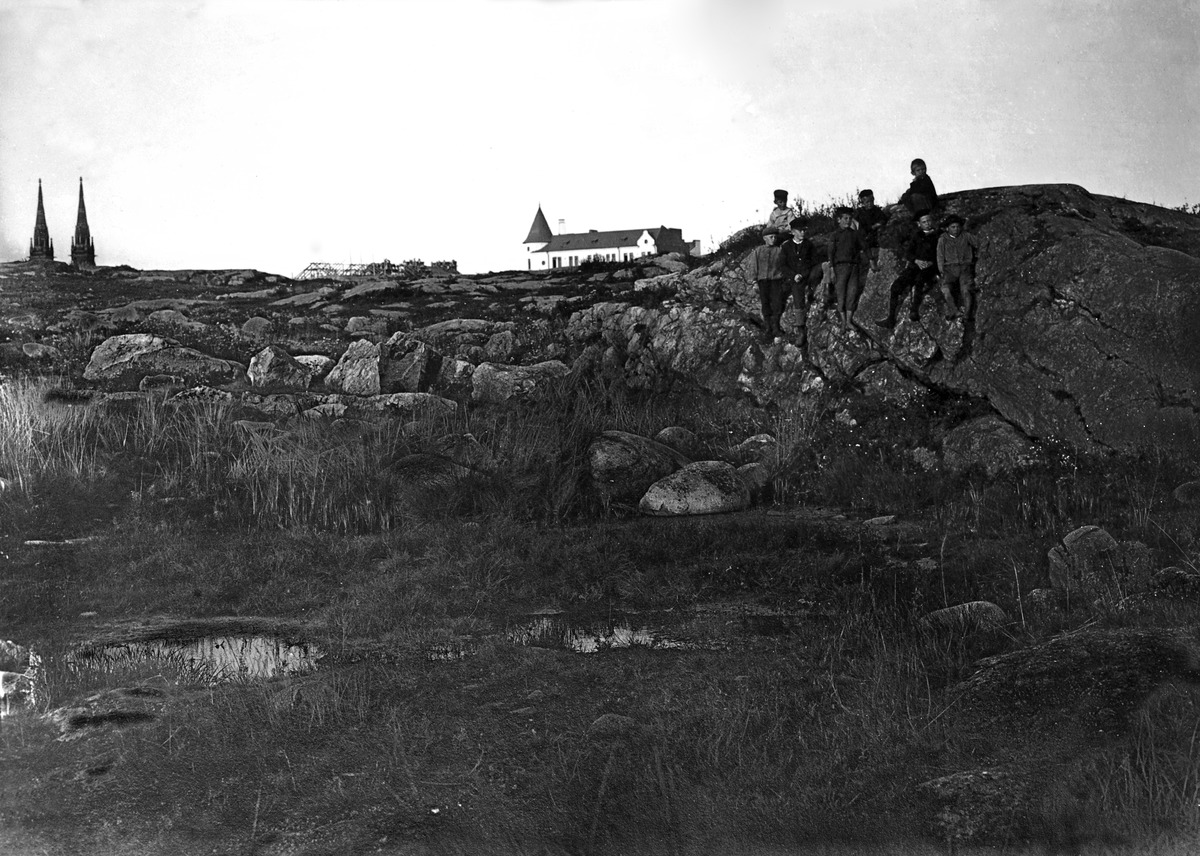
Eira
sisällön kuvaus: Eira. Taustalla Huvilakatu 27 ja Johanneksen kirkon tornit. mustavalkoinen
Ajankohta: kuvausaika 1900 n.
Paikka: Suomi, Uusimaa, Helsinki, Ullanlinna Helsinki, Huvilakatu 27. Johanneksen kirkko
Aiheet: kalliot, rakennukset asuinrakennukset kirkkorakennukset, vaatteet lastenvaatteet, lapset